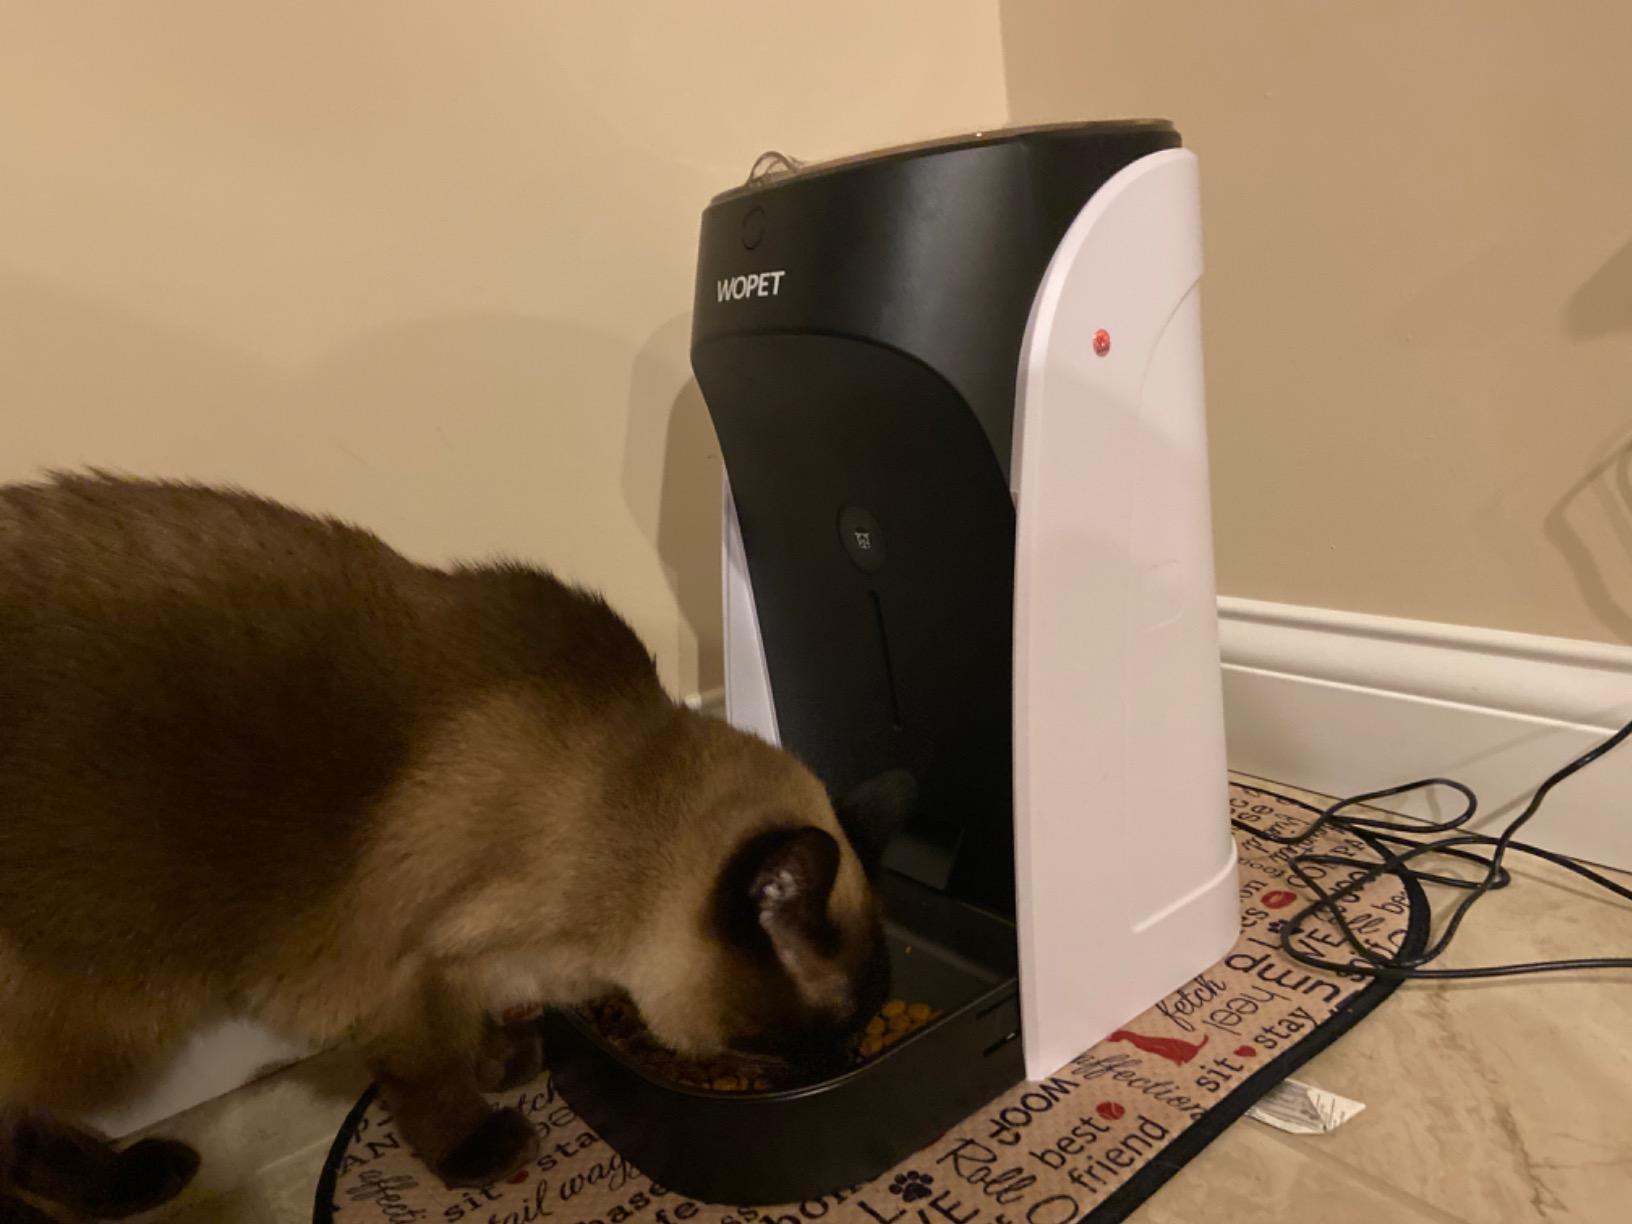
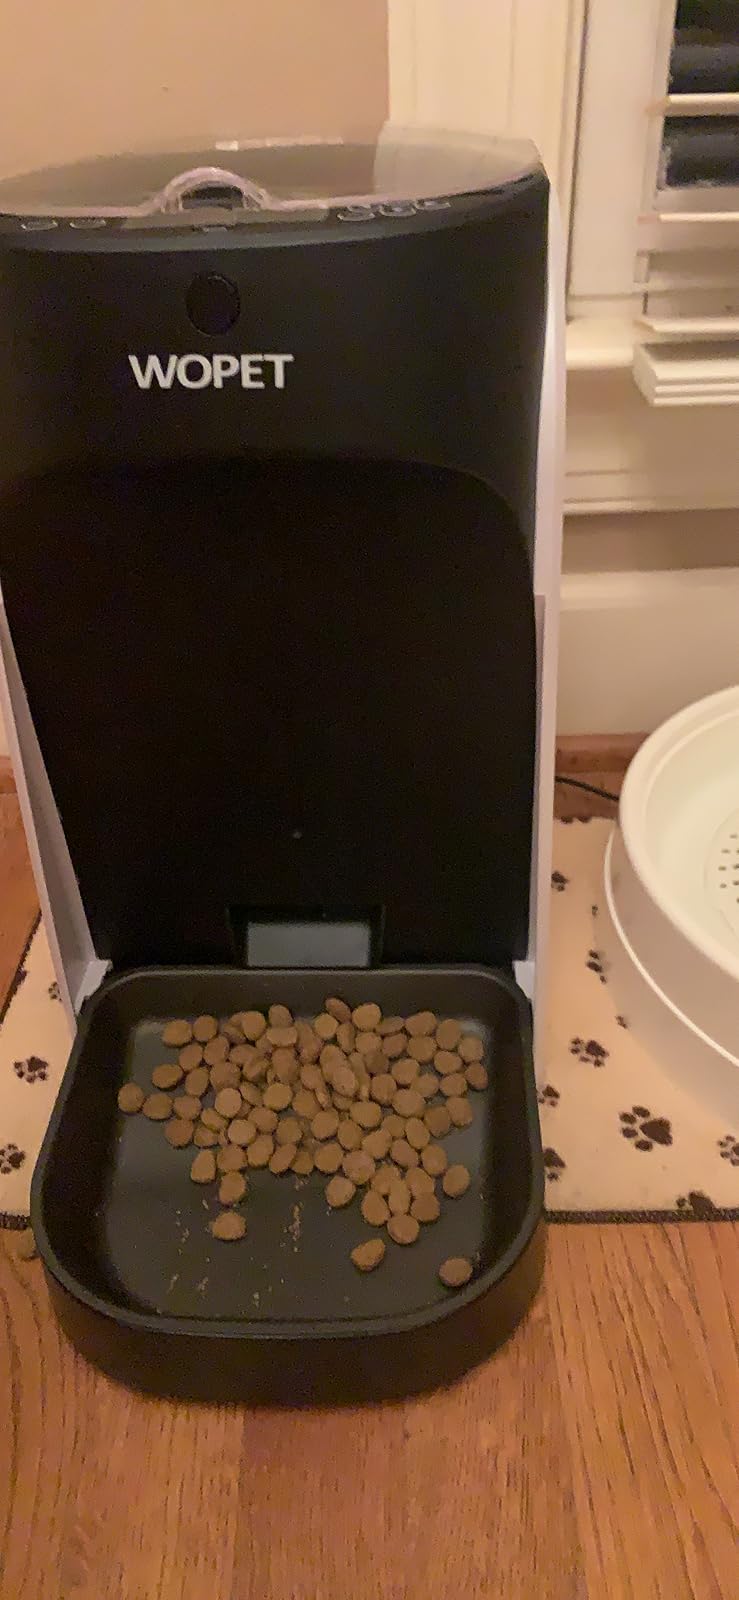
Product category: items_feeder
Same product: yes